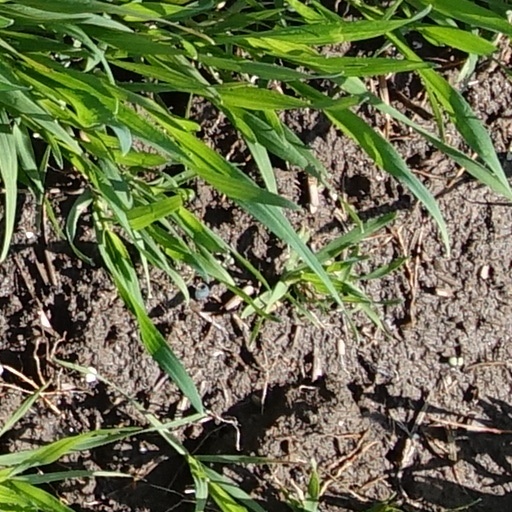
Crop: wheat